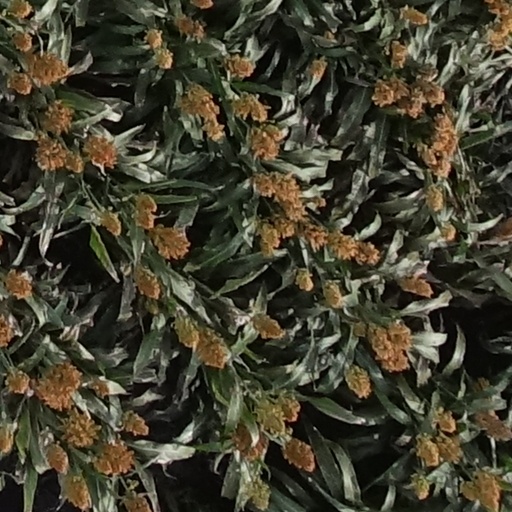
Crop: sorghum